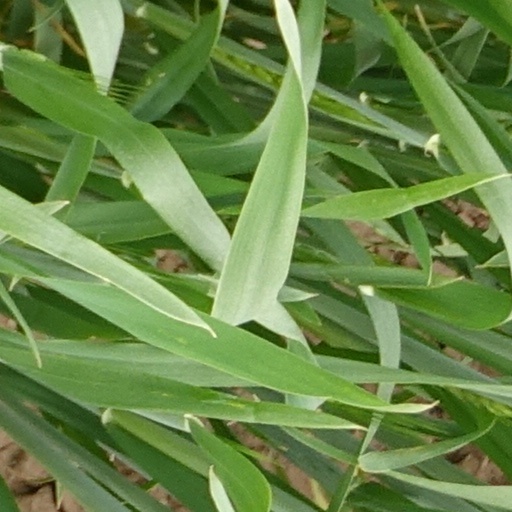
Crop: wheat